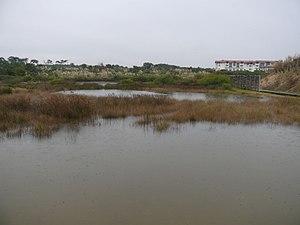
Le parc écologique Izadia, à Anglet (Pyrénées-Atlantiques, France)
Le parc écologique d'Izadia est situé sur la commune d'Anglet à l'embouchure de l'Adour, dans les Pyrénées-Atlantiques. Son objectif est de faire découvrir au public l'écologie et la nature. Créé et ouvert en 2008, il couvre une superficie de 14 hectares sur une zone humide. Il est aménagé selon les principes du développement durable.